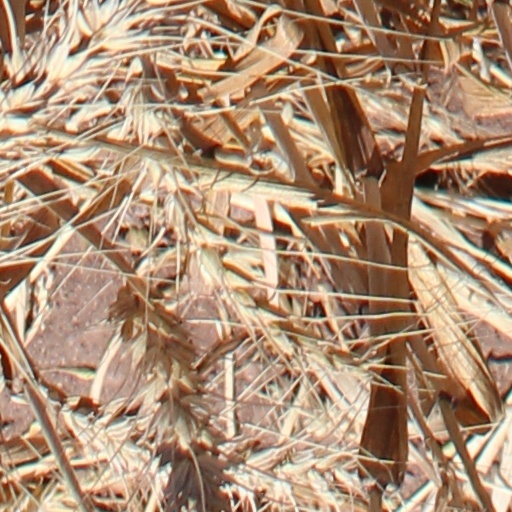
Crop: wheat